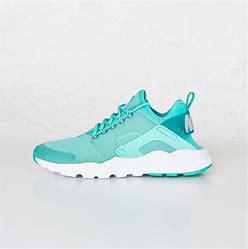
Brand: Nike
Model: Air Huarache Run Ultra